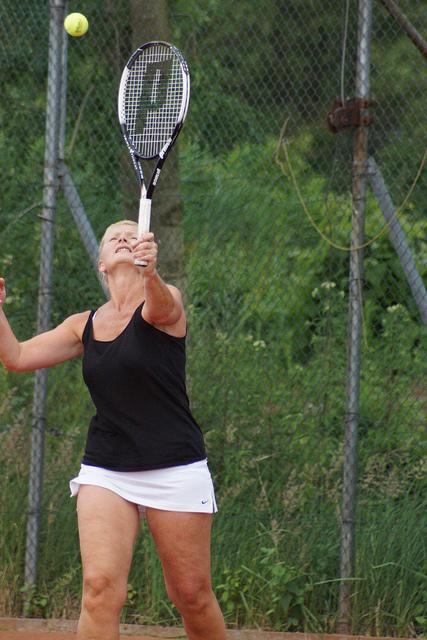
một nữ vận động viên tennis đang đưa vợt lên cao để phát bóng